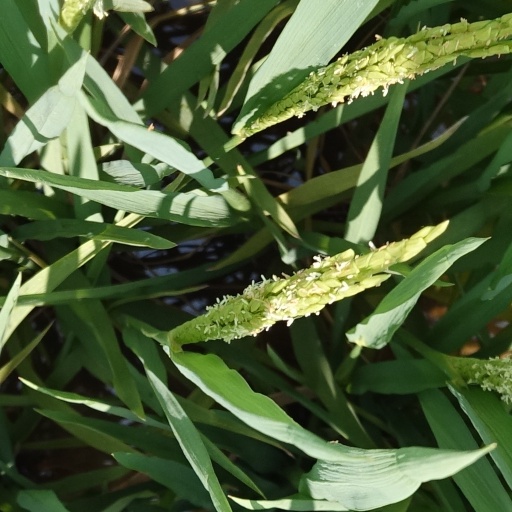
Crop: rice